Cadillac BLS

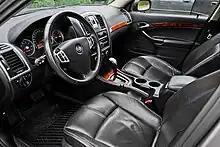
Interior

The BLS is known by many as the "Bob Lutz Special" - a reference to Vice Chairman Bob Lutz who oversaw all GM product development at the time. Lutz, a supporter of badge engineering, wanted to leverage the Saab 9-3 to fill holes in Cadillac's product range.